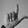
ASL letter: L